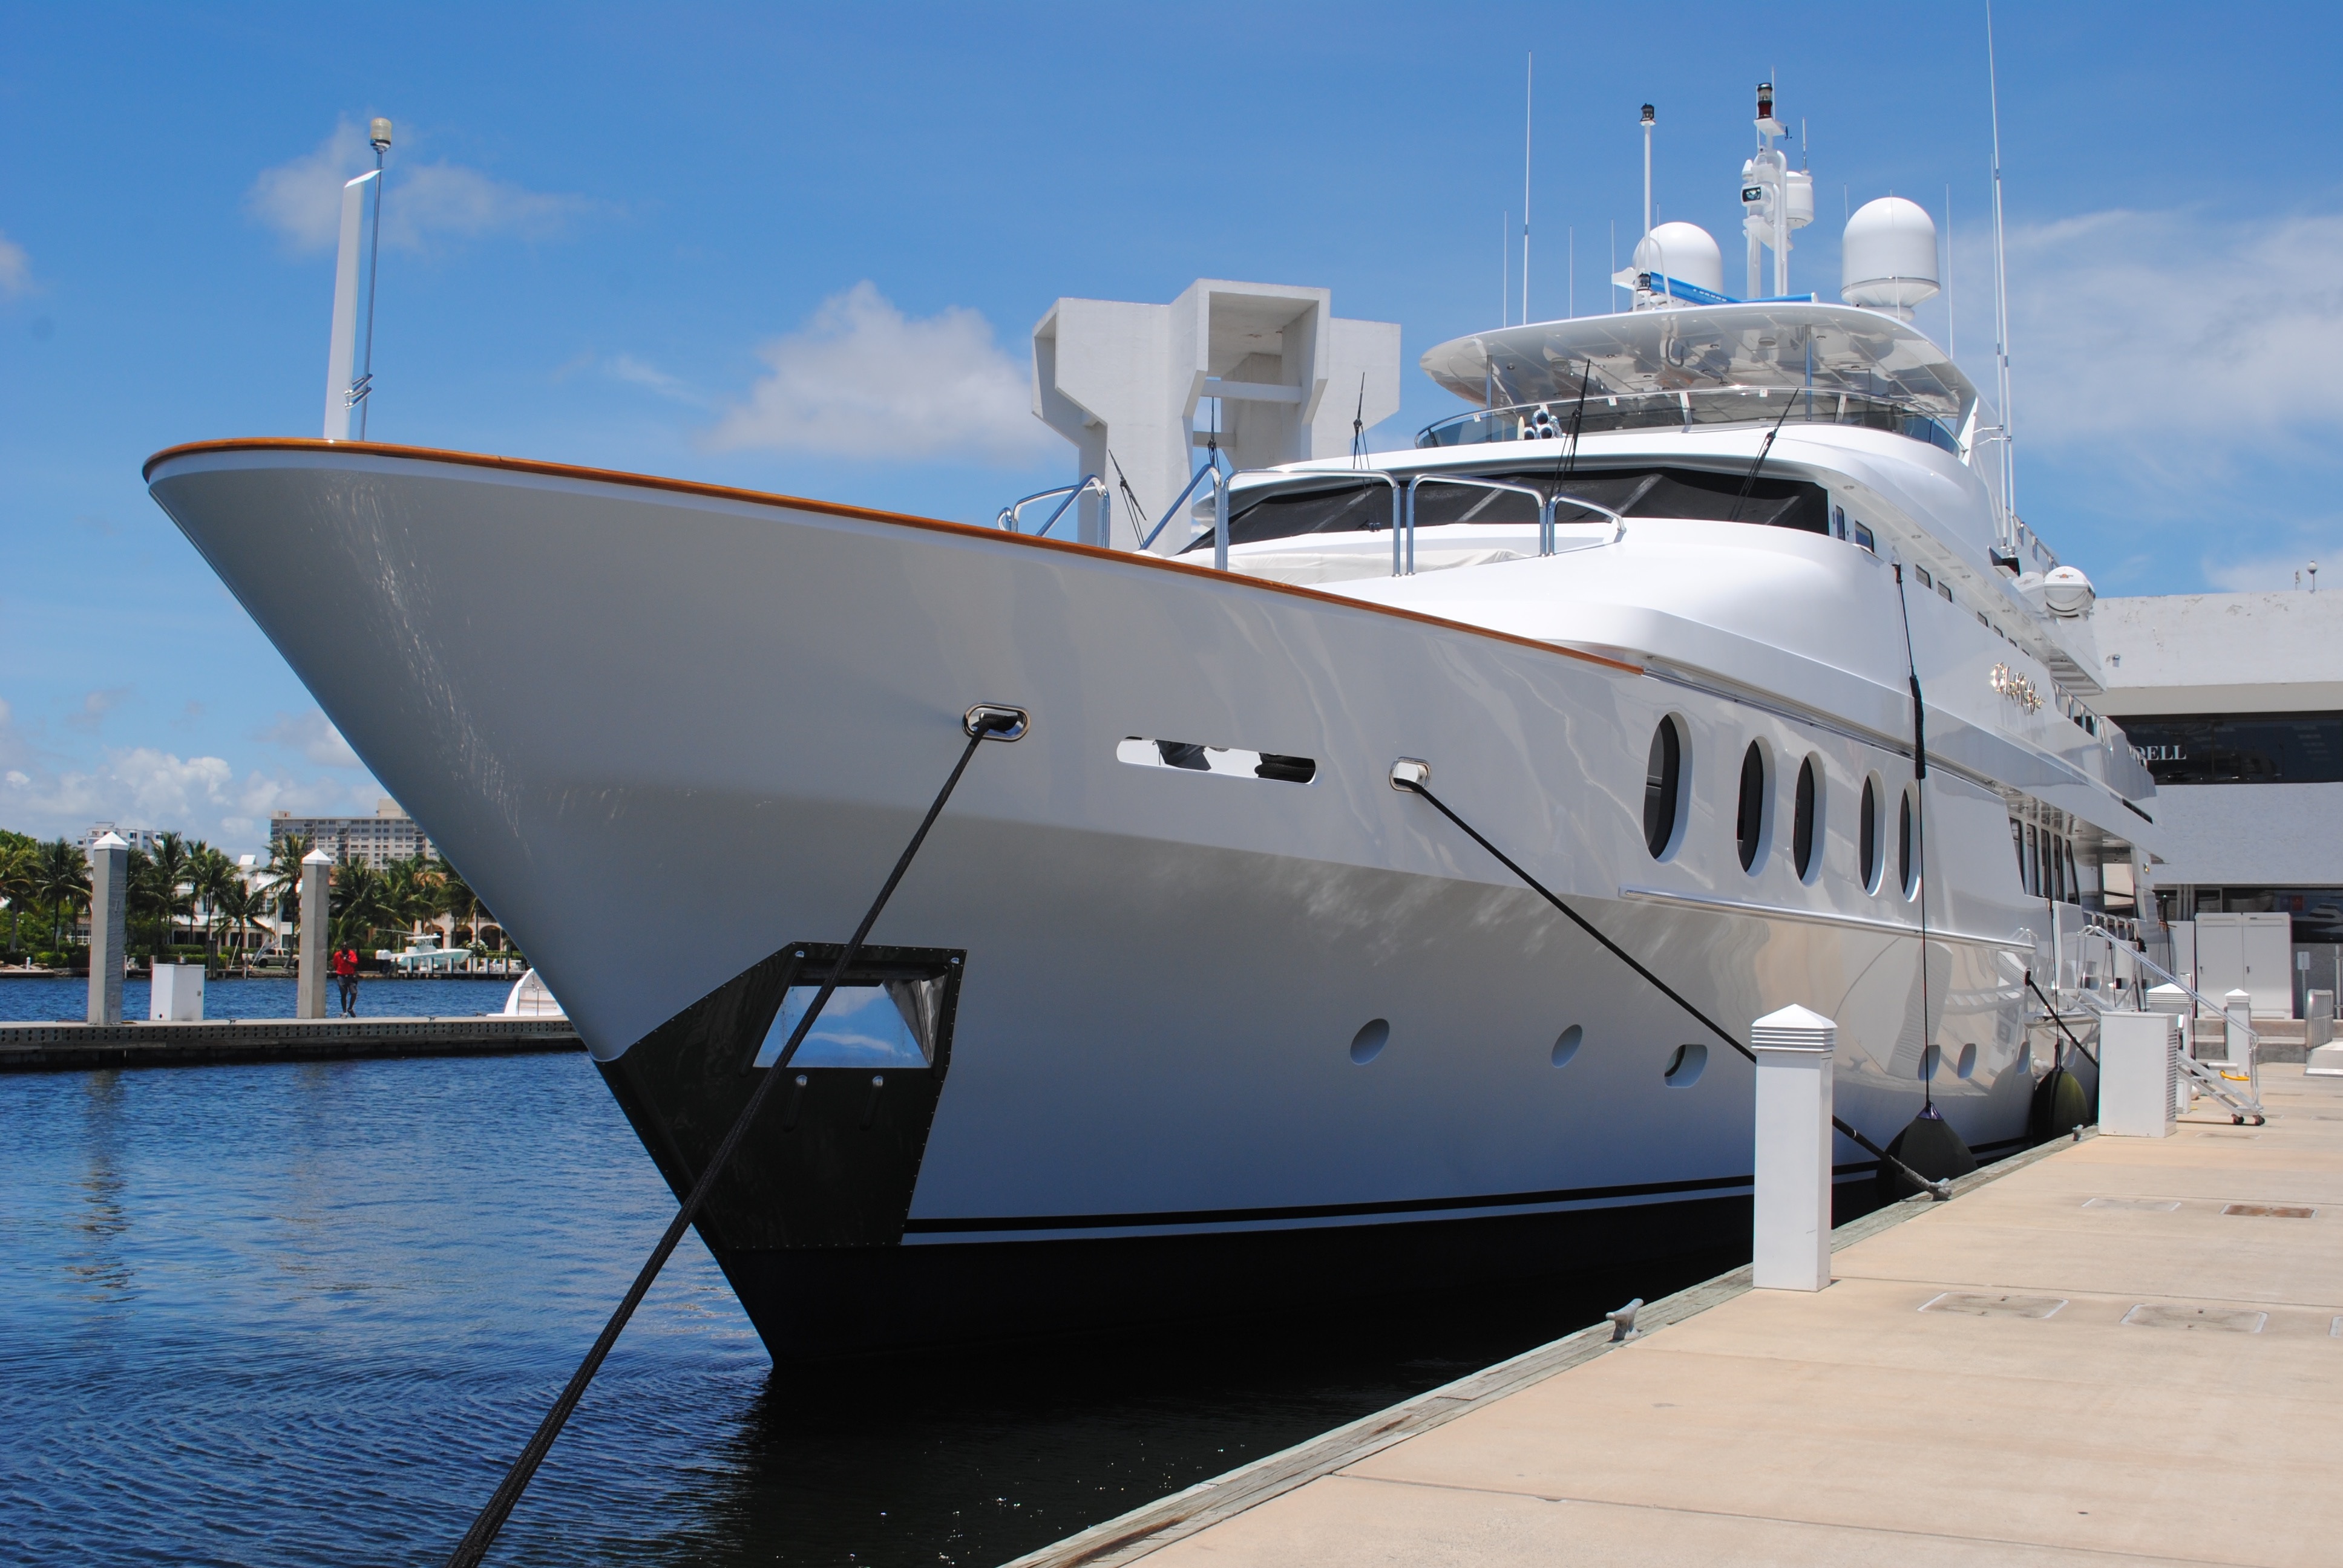
sea, water, ocean, dock, deck, boat, ship, vacation, travel, vessel, vehicle, yacht, trip, lifestyle, leisure, sailboat, outdoors, cruise, luxury, sail, marine, elegant, bow, rich, watercraft, superyacht, cruise vacation, ecosystem, yachting, fishing vessel, motor ship, passenger ship, wealthy, luxury yacht, upscale, luxury lifestyle, fort lauderdale, yacht charter, super yacht, megayacht, yacht exterior, charter yacht, bahia mar